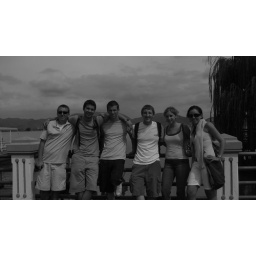
At Puccini's lake house near Viarregio